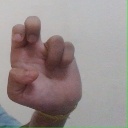
अक्षर: अ